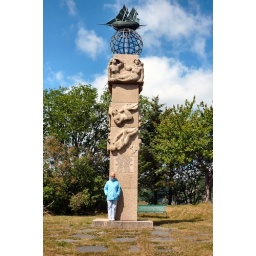
This monument is on a hill near the huge white wooden Husan Town Hall.